Mount Hope Historic District

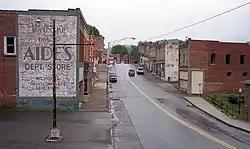
Mount Hope, West Virginia, July 2007

Mount Hope Historic District is a national historic district located at Mount Hope, Fayette County, West Virginia. The district encompasses 144 contributing buildings, one contributing site, four contributing structures, and one contributing object. It includes commercial and industrial buildings; public and private institutional properties; domestic architecture; Stadium Terrace, a 1939 25-unit public housing project designed by H. Rus Warne; along with roadways; historic retaining walls; a cemetery; and the Municipal Stadium. The U. S. Post Office dates to 1940 and was designed by the Office of the Supervising Architect under Louis A. Simon. Located in the district is the previously listed New River Company General Office Building.